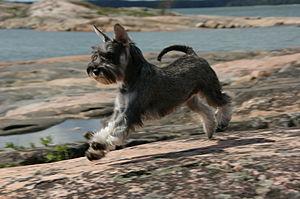
Le Schnauzer miniature ou Schnauzer nain est une race de chien d'origine allemande comme tous les types de chien Schnauzer. Ces chiens, relativement populaires, sont reconnaissables par leurs moustaches et leurs sourcils.